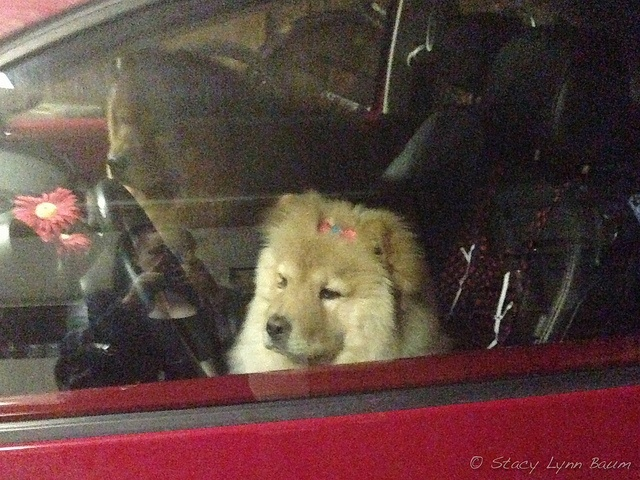
Two dogs sit in a car while a person reflected on the window takes their picture.
two dogs sitting in a car looking out the window
A couple of chow dogs sitting in a car looking onward.
Two dogs sitting in the front seats of a car.
Two dogs sitting in the front of a car.